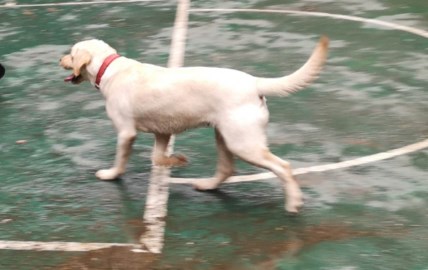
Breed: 3580-n000122-Labrador_retriever